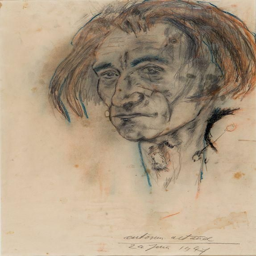
self portrait in margin of a notebook .